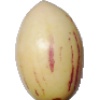
Label: Pepino 1